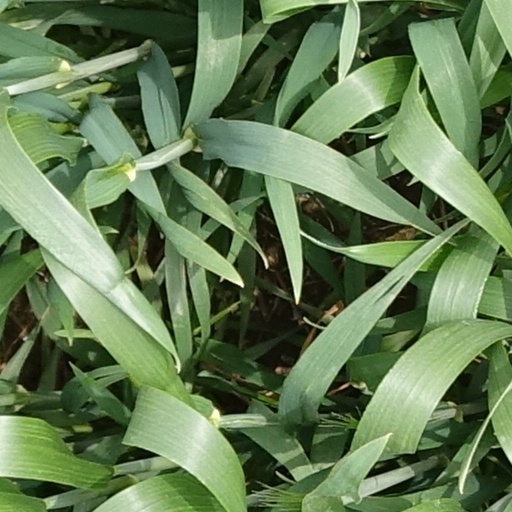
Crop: wheat